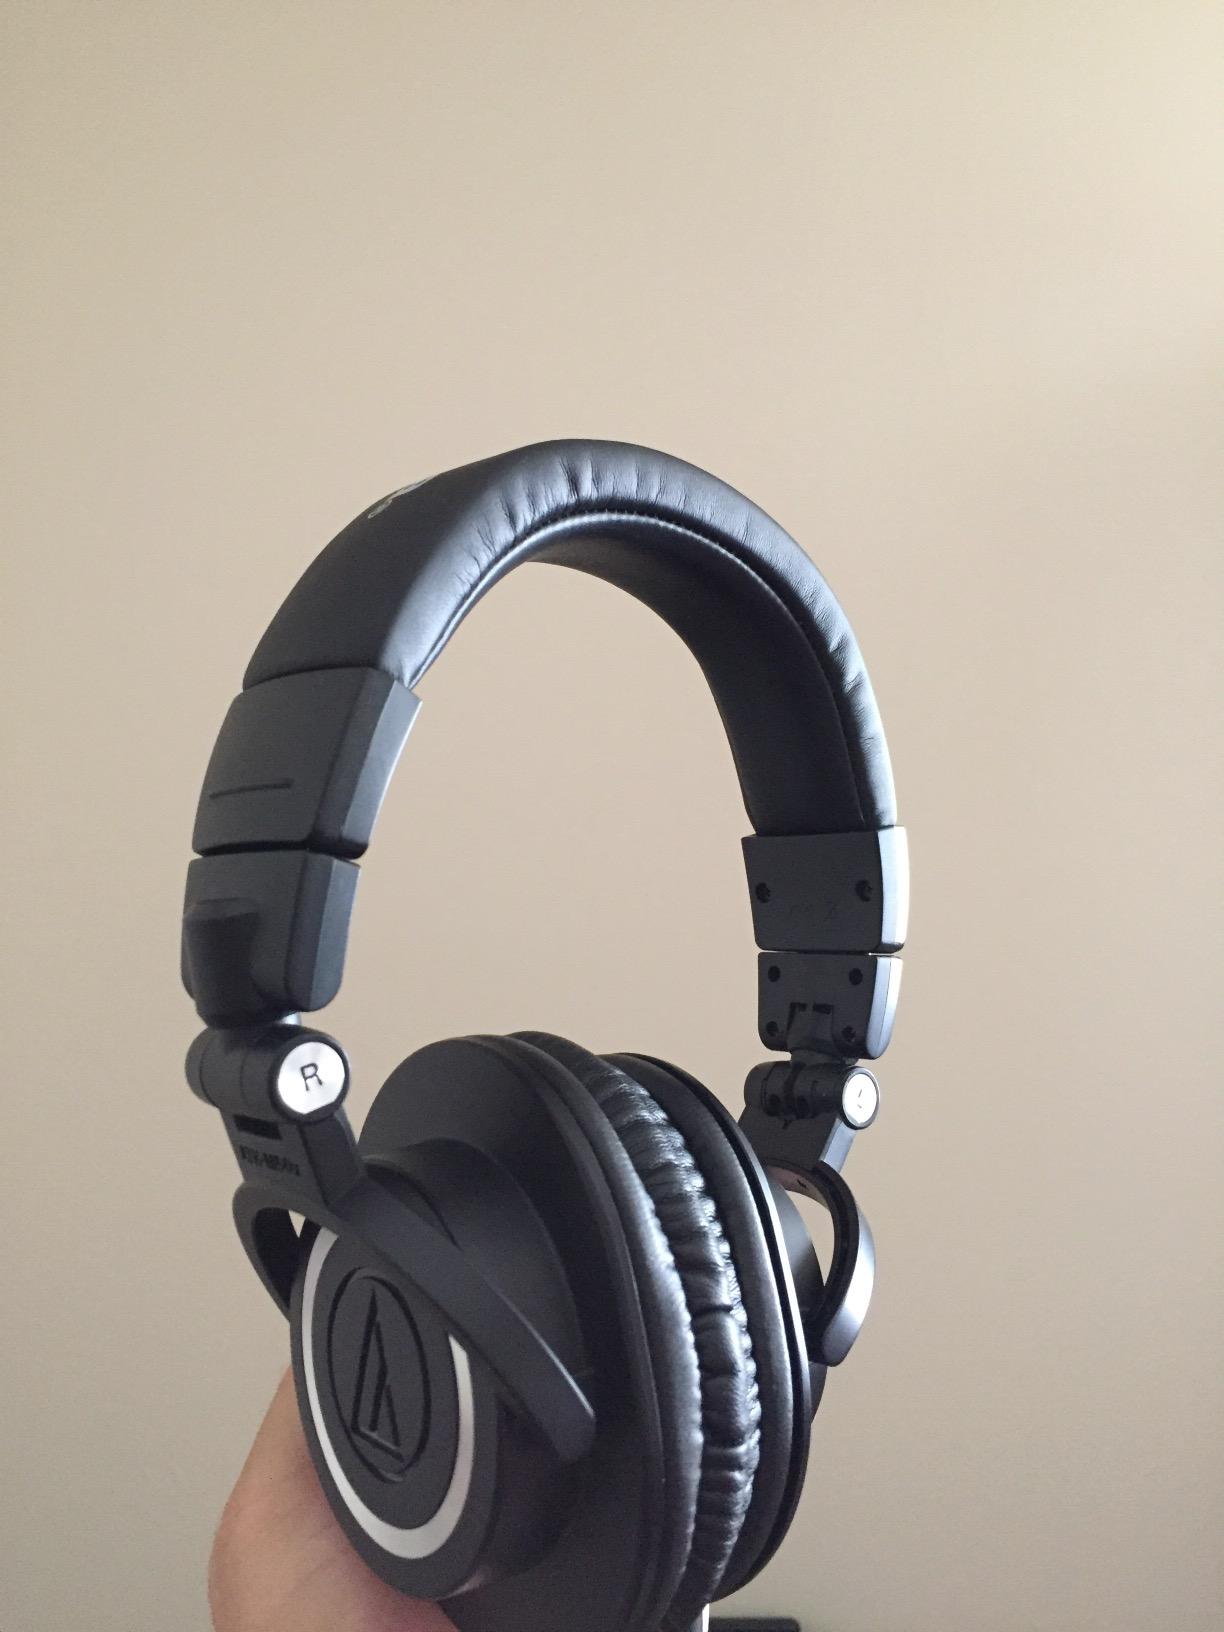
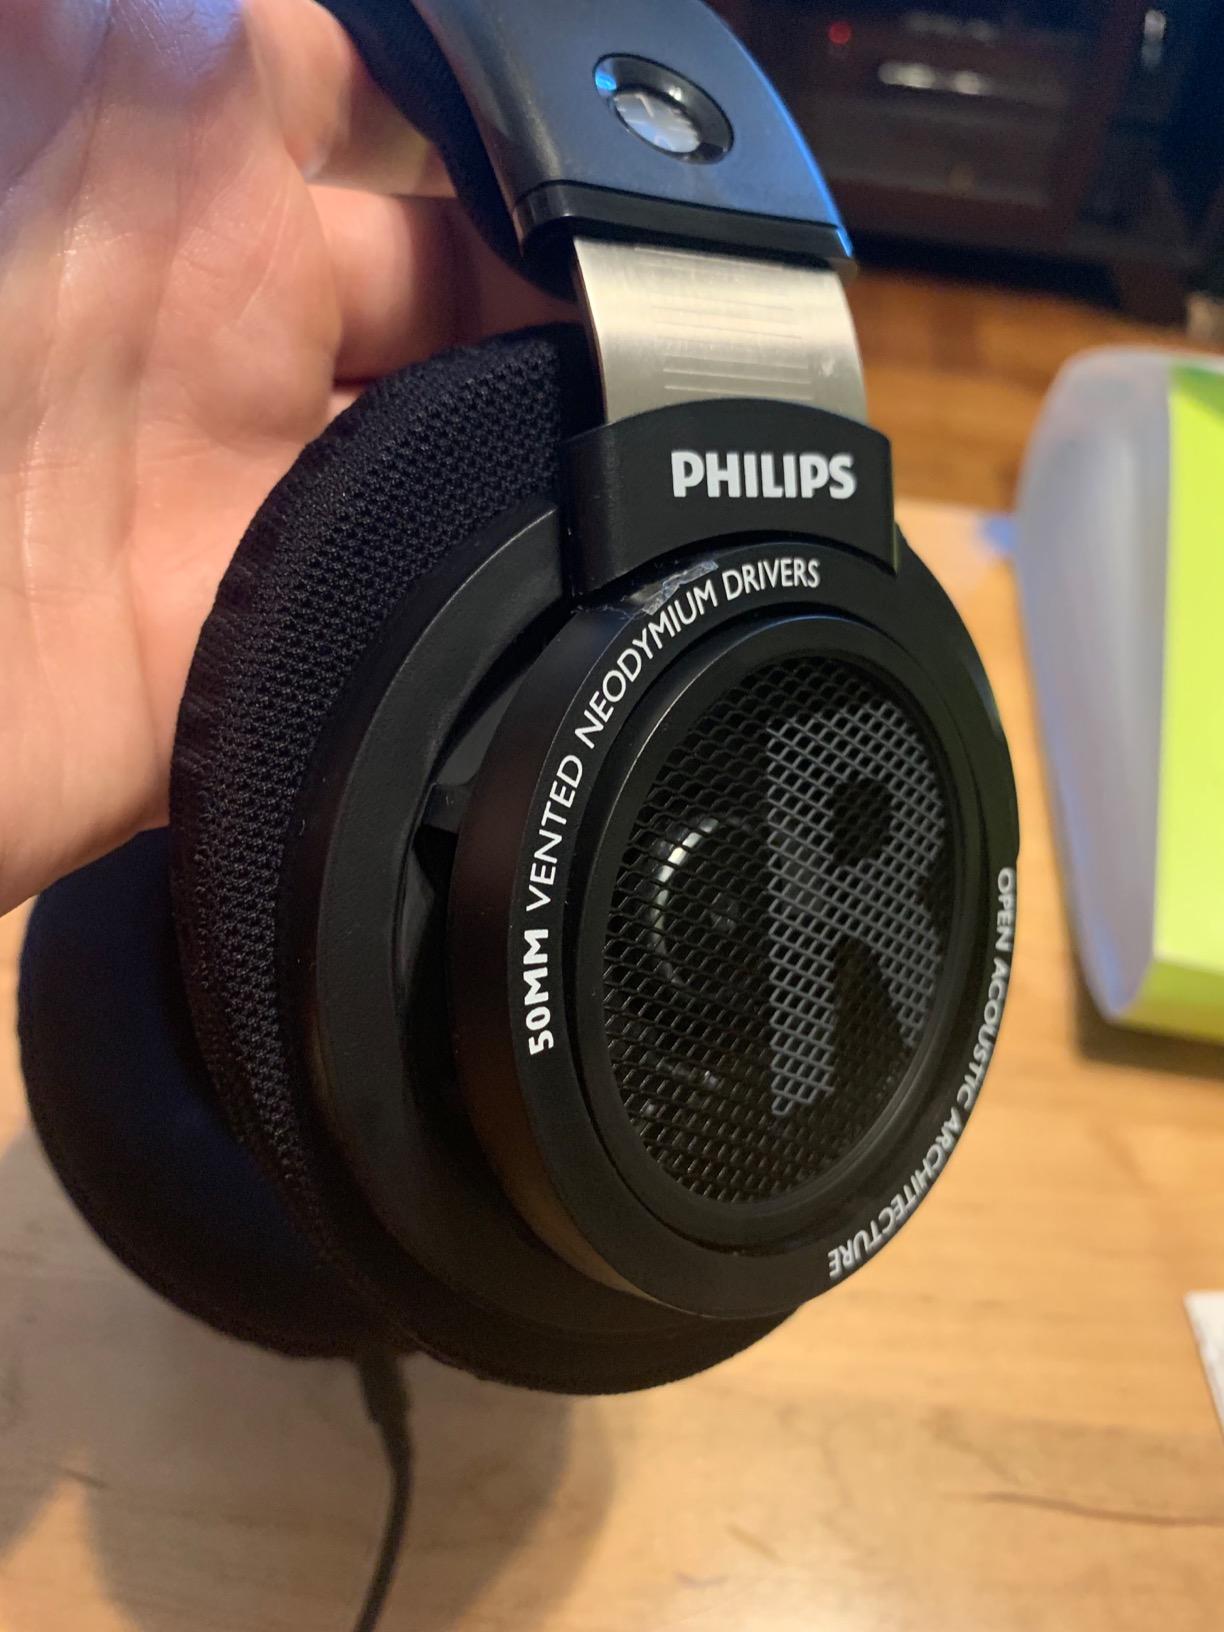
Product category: headphones
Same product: no